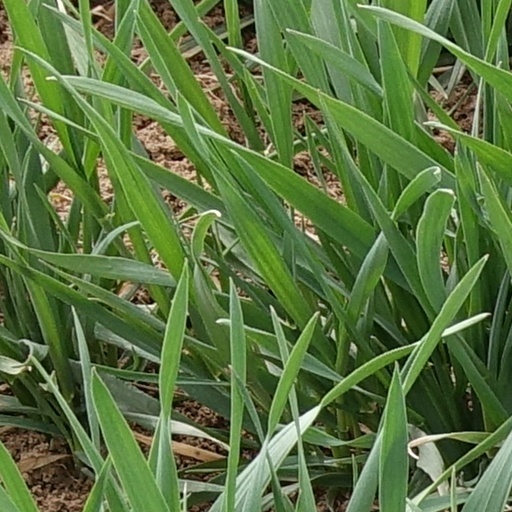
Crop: wheat